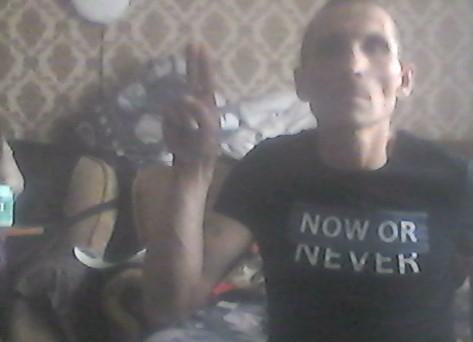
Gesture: two_up